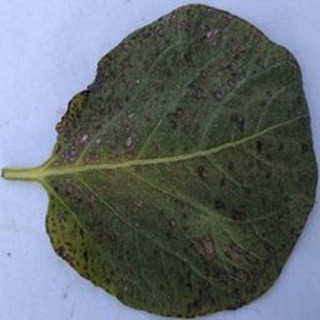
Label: potato_early_blight